James Fullerton

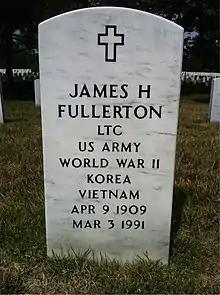
Grave at Arlington National Cemetery

Following retirement in 1970, Fullerton remained active with summer youth hockey camps, coaching US entry in the FIS World University Games (Lake Placid, NY). He also worked as a college scout for the New York Islanders (1972-'77) and the Chicago Black Hawks ('77-'78). In 1978, Hastings House Publishing Co. printed and marketed 8,000 copies of Fullerton's book "Ice hockey: Playing and Coaching".